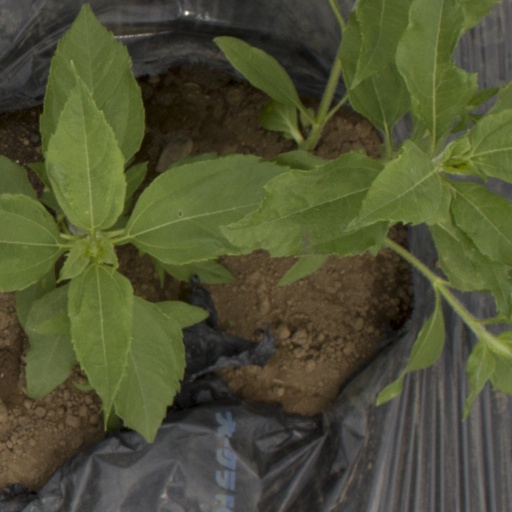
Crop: Jerusalem artichoke